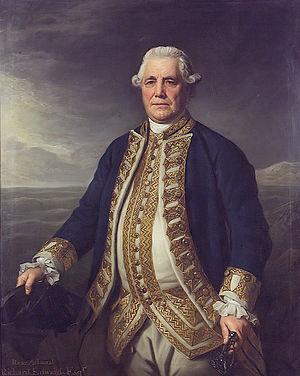
Ceci est la liste des gouverneurs de la colonie et du dominion de Terre-Neuve et du Labrador avant que ces territoires ne deviennent la province de Terre-Neuve-et-Labrador, et des lieutenants-gouverneurs de cette province.